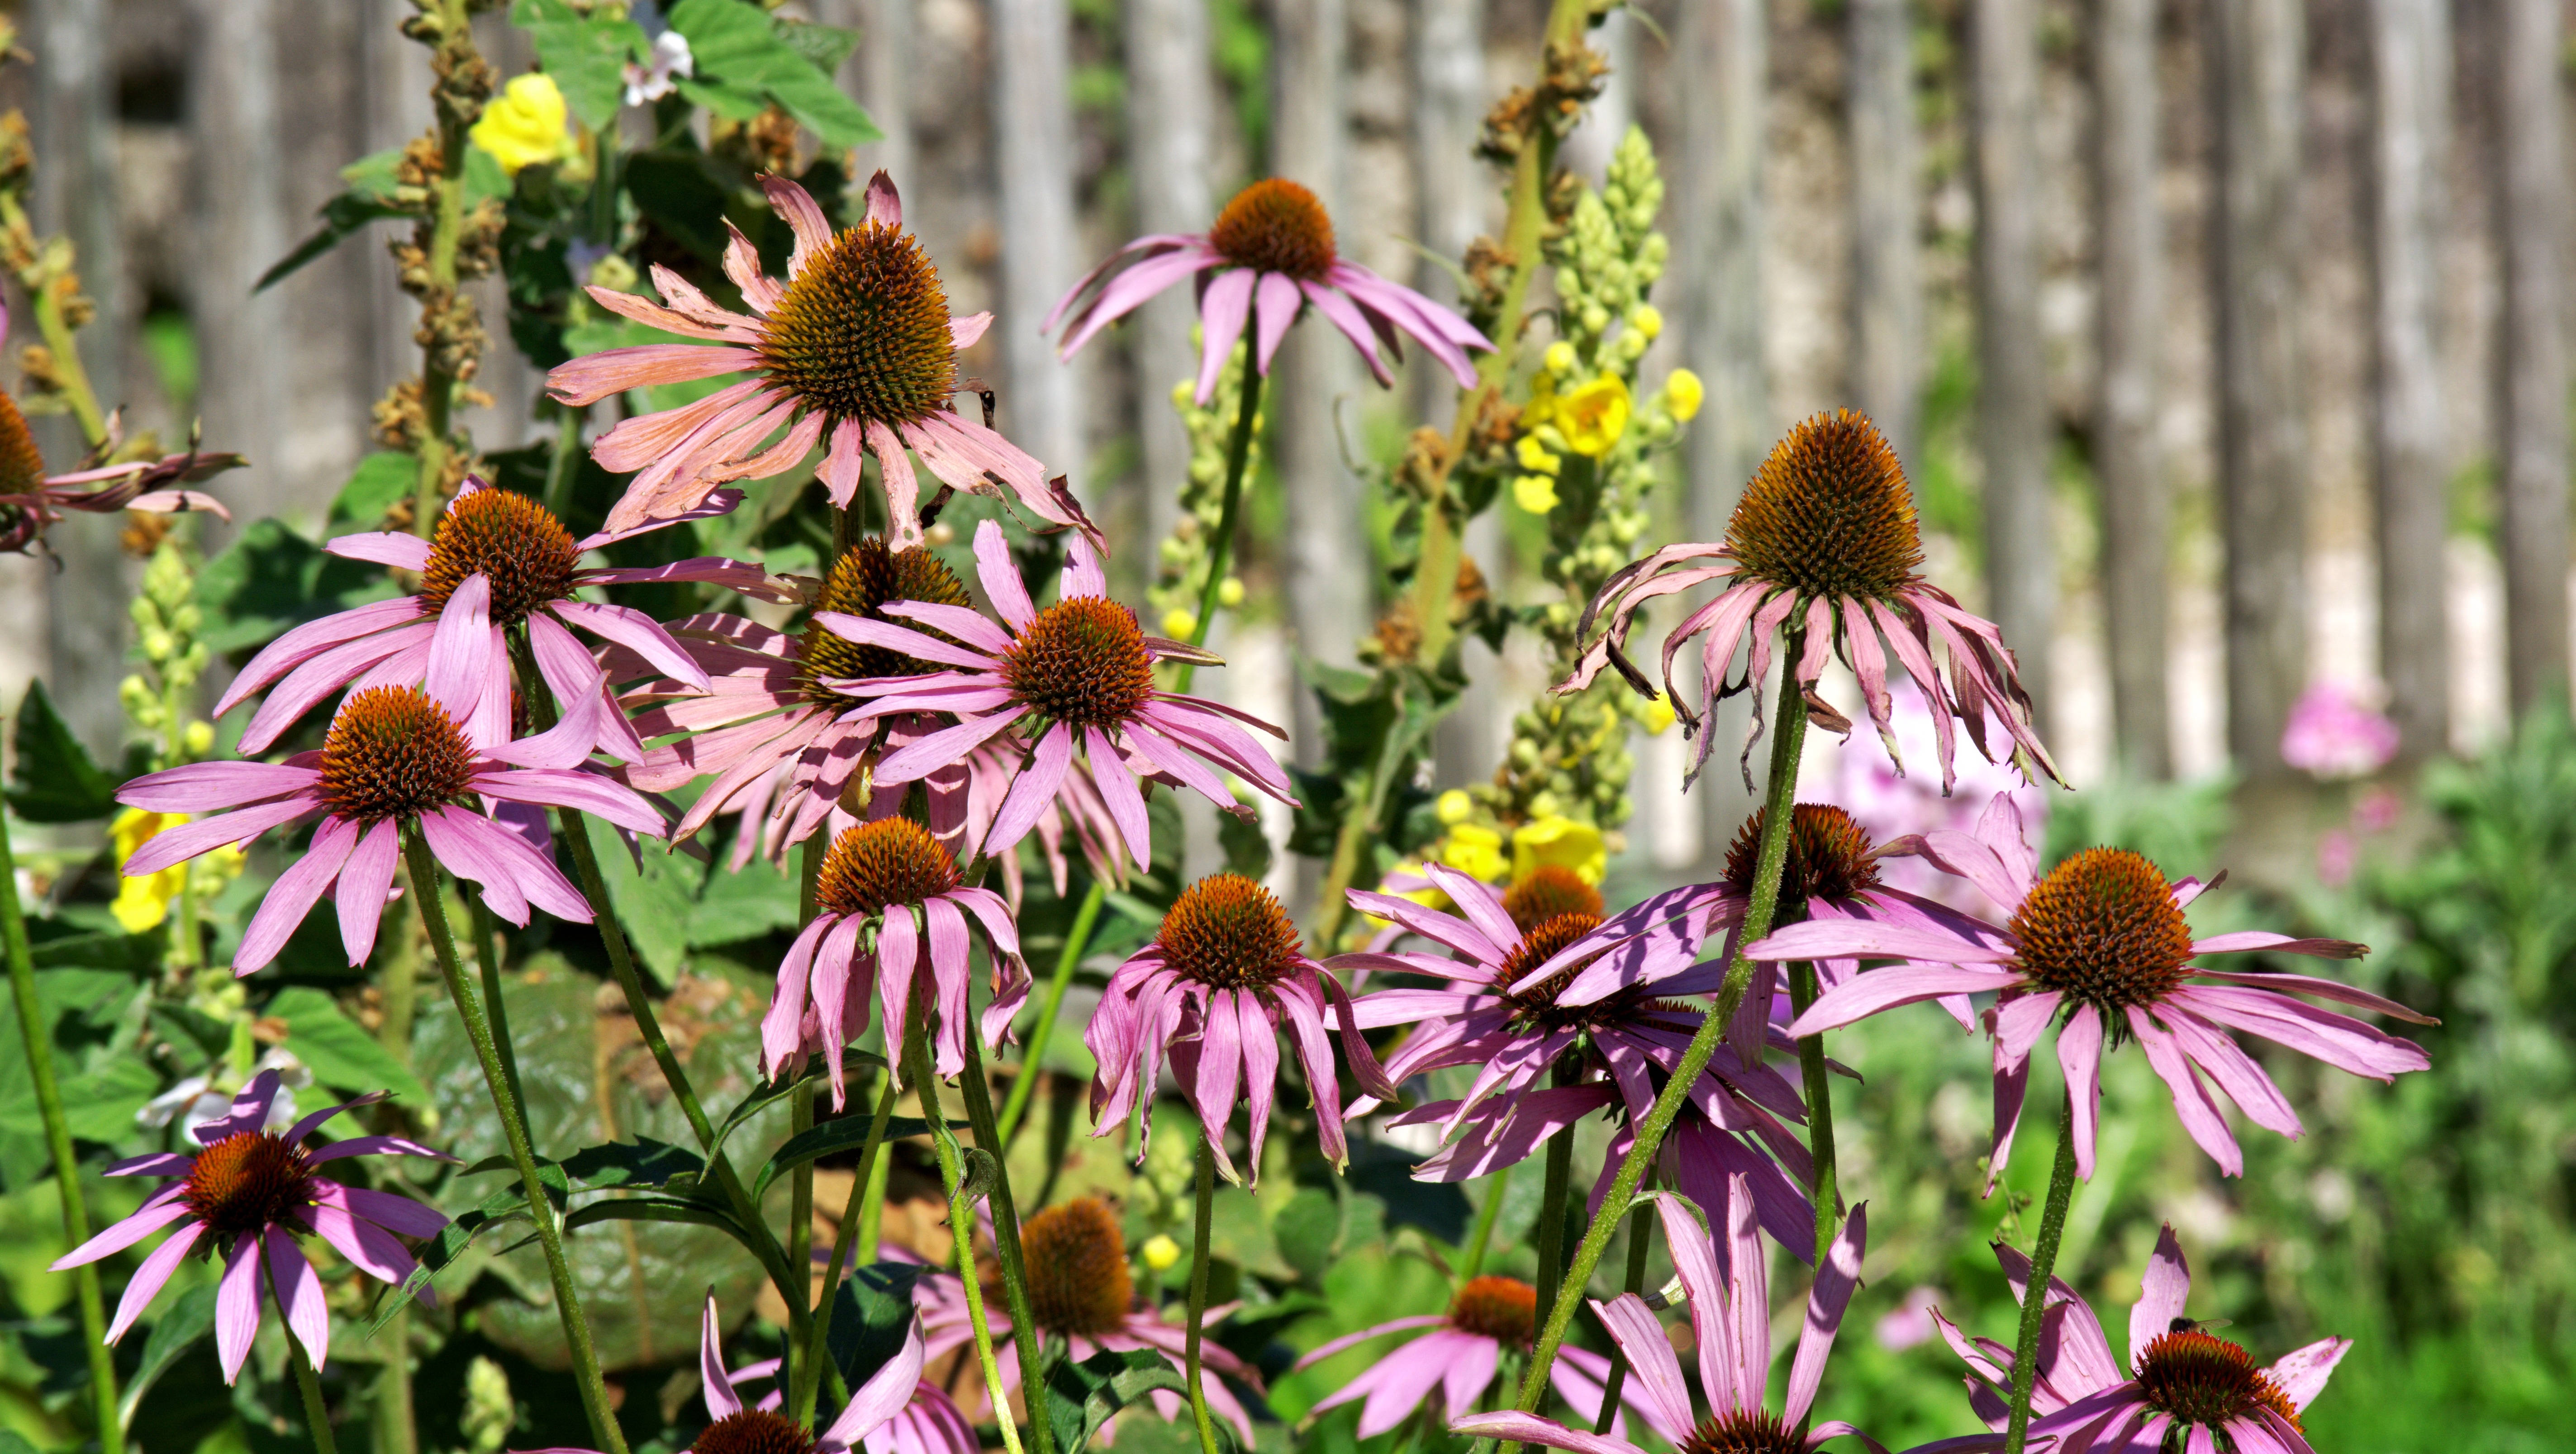
blossom, plant, meadow, flower, bloom, botany, flora, wild flower, wildflower, sun hat, pointed flower, withered, coneflower, faded, flourished from, flowering plant, daisy family, land plant